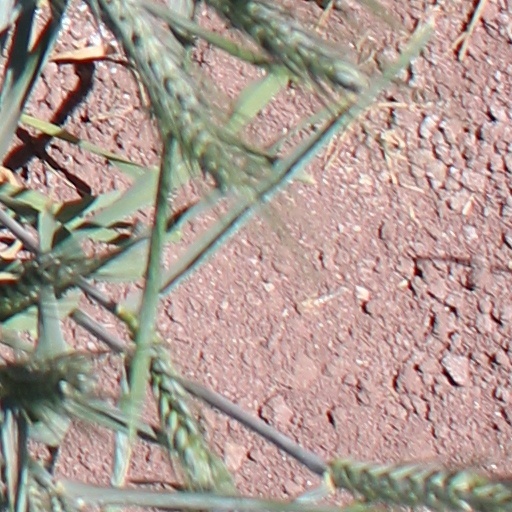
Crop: wheat